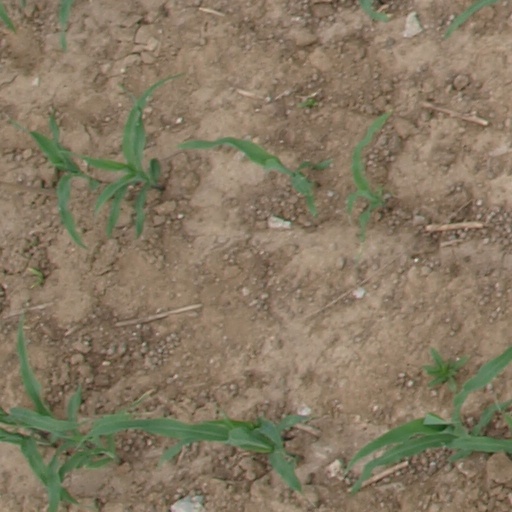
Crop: maize; corn